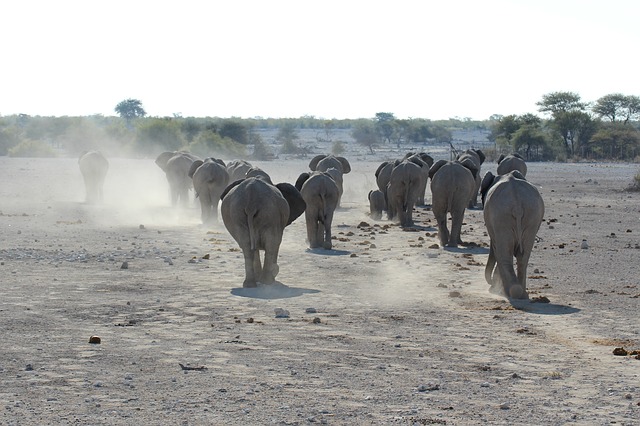
Label: elephant